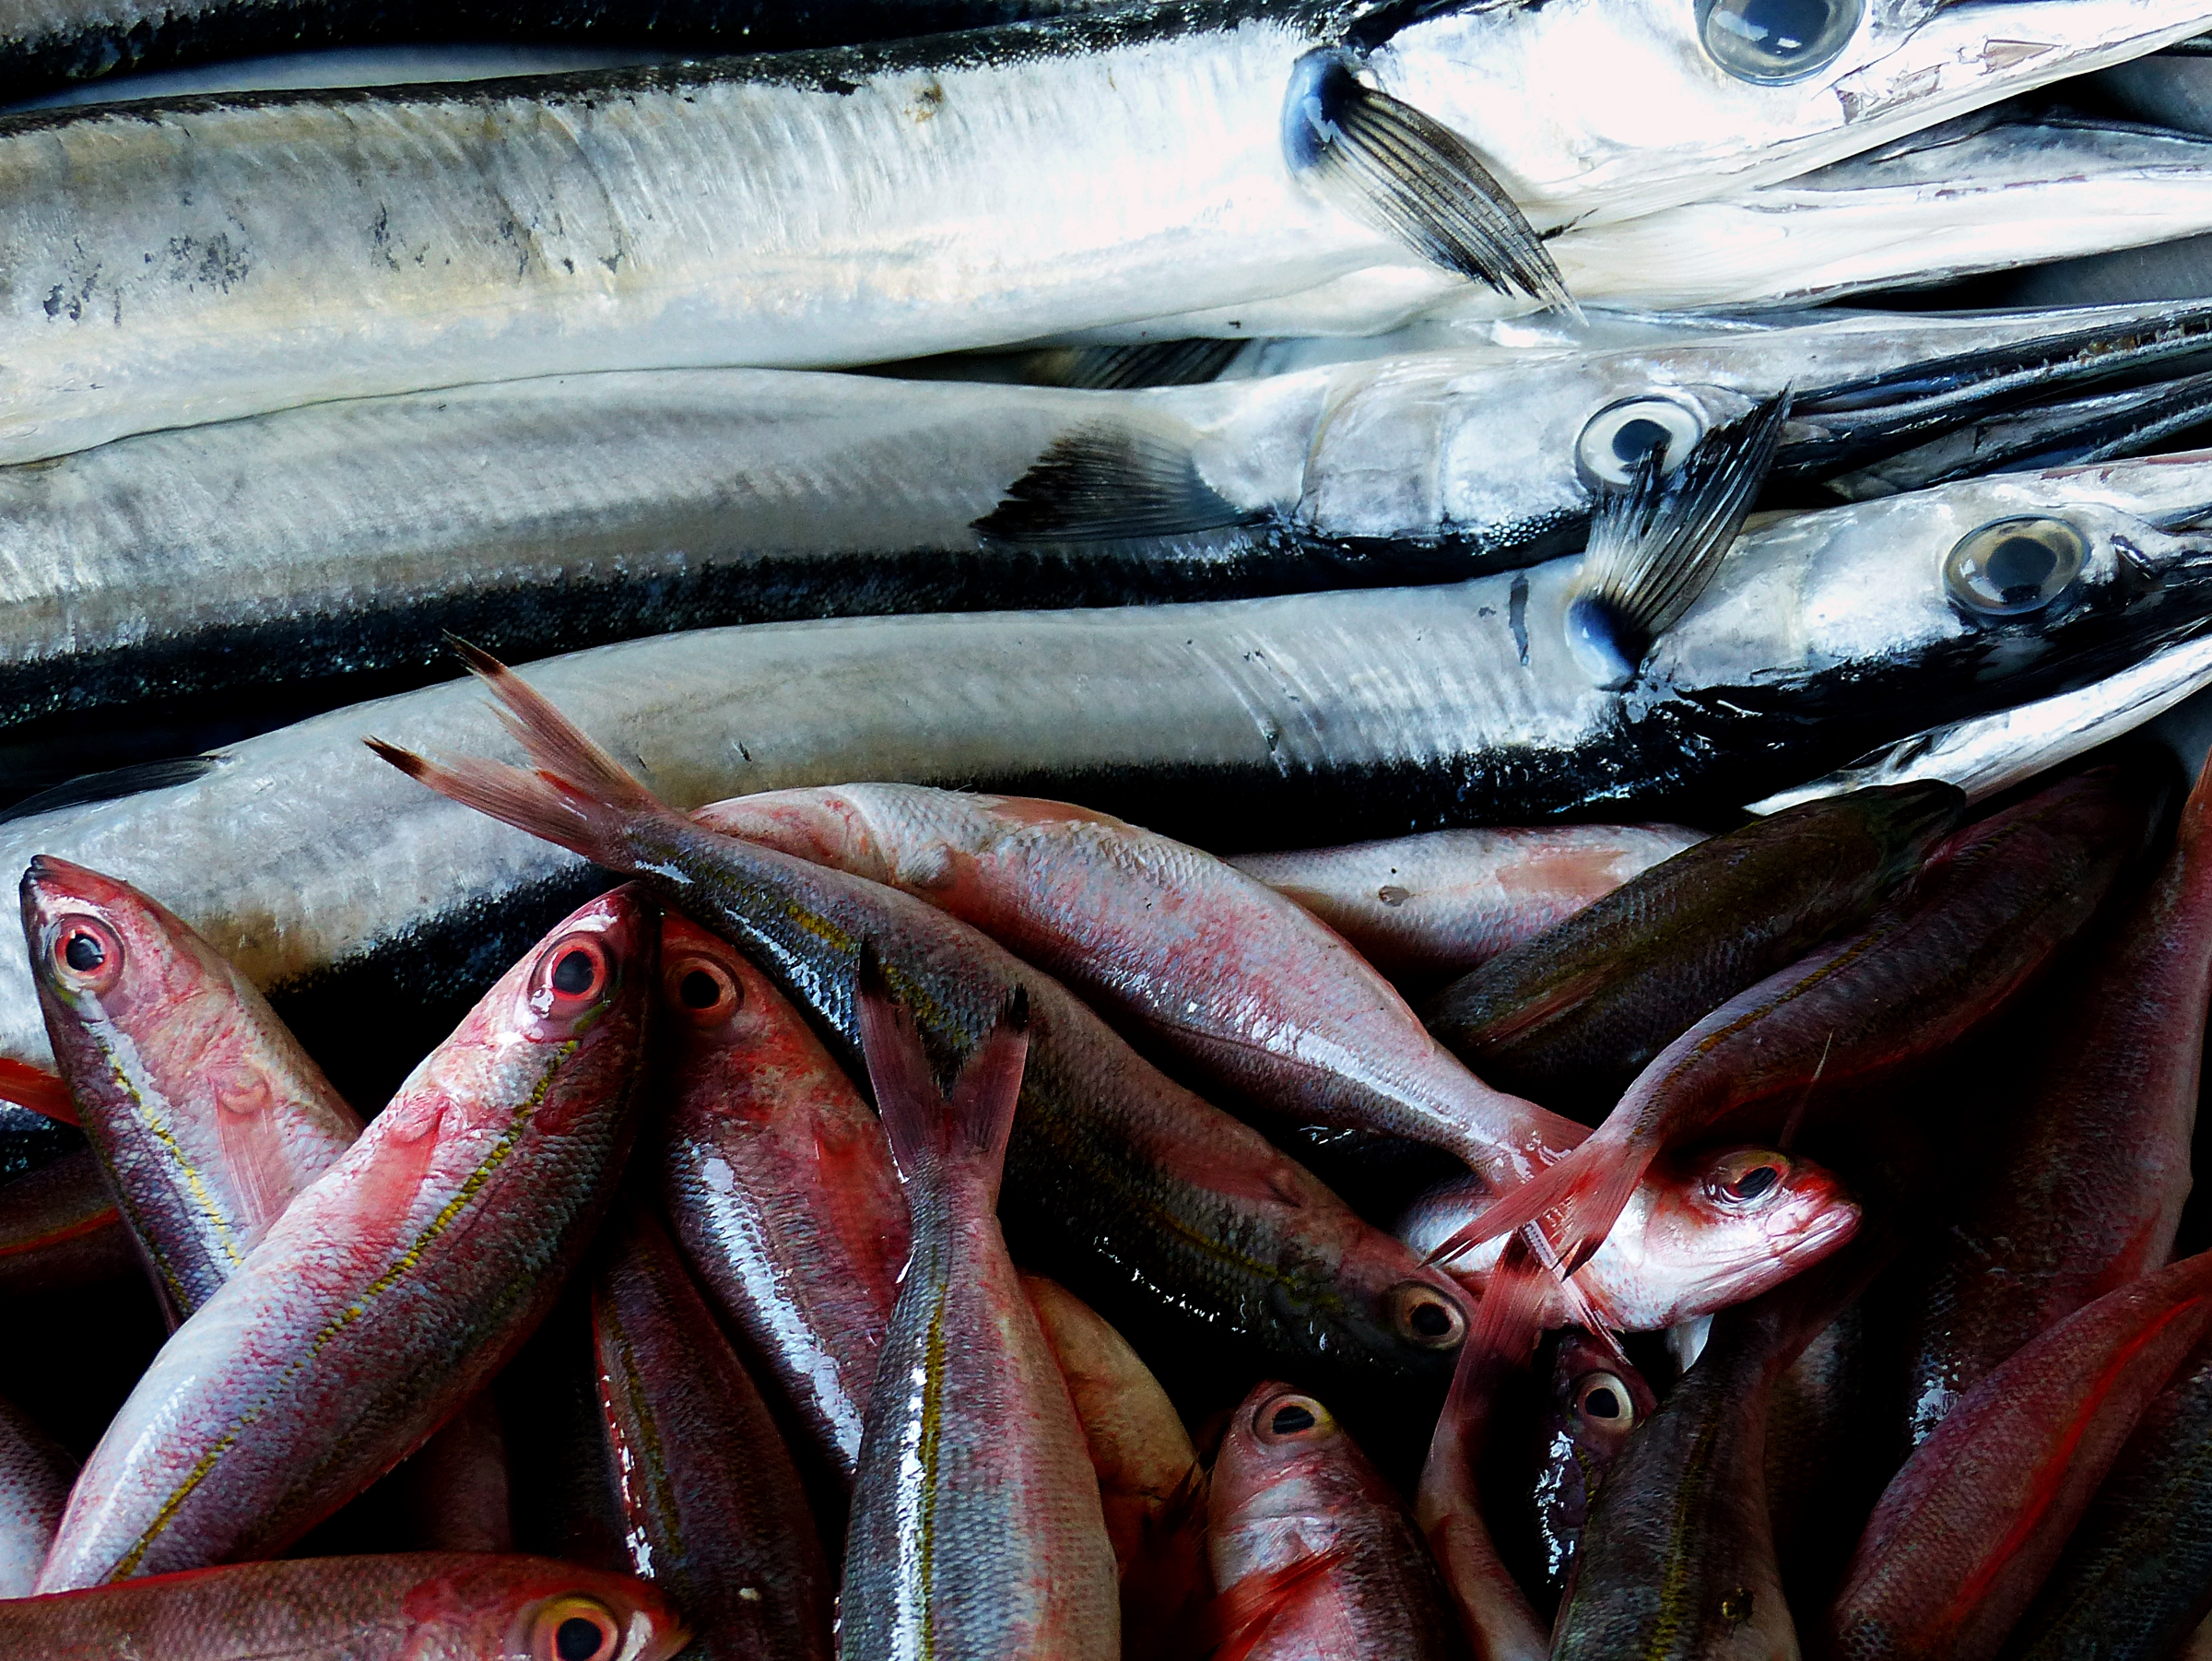
food, seafood, fish, sardine, vertebrate, bridgecamera, wetfishmarket, milkfish, herring, forage fish, oily fish